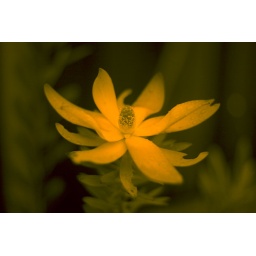
This is a Safari Sunset plant that I shot through a #25 red filter then color adjusted in PS